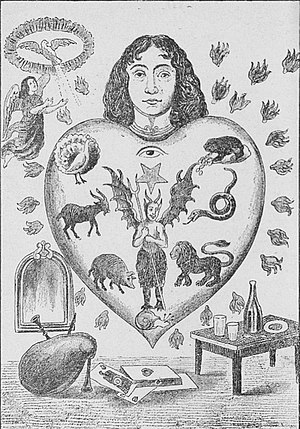
Syv dødssynder / Saligit
Allegori, der afbilder menneskehjertet og de syv dødssynder, repræsenteret med hver sit dyr: Tudse = griskhed; slange = misundelse; løve = vrede; snegl = dovenskab; gris = fråsen; ged = sanselighed; påfugl = hovmod.
De syv dødssynder er en klassifikation af synder, som oprindeligt blev brugt i tidlig kristen undervisning til at uddanne og instruere tilhængere i menneskets tendens til at synde eller gøre sig selv og andre ondt. De kan betragtes som en forståelse af menneskets laster og skadelige tilbøjeligheder.